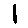
Label: 1